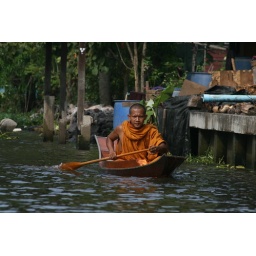
A monk rowing to the floating market on the old water highways in Thailand.